Use of drugs in warfare

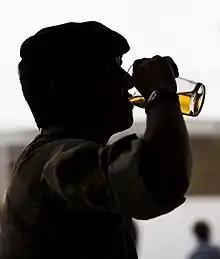
A British soldier drinks a pint of beer on returning from a deployment to Afghanistan.

Fenethylline (trade name Captagon) is used by ISIS in combat and smuggled for financing activities.